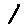
Label: 1